Atari Karts

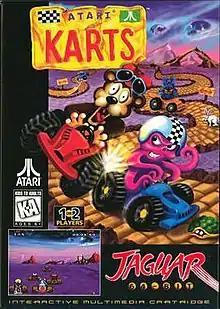
Cover art by Jen Smith

Atari Karts is a kart racing video game developed by Miracle Designs and published by Atari Corporation for the Atari Jaguar in North America on December 22, 1995, and Europe in January 1996. In the game, the players take control of one of several playable characters, each with differing capabilities. One or two players race against computer-controlled characters in four cups consisting of multiple tracks over four difficulty levels. During races, the players can obtain power-ups placed at predetermined points in the tracks and use them to gain an advantage. It plays similarly to "Super Mario Kart" and features Bentley Bear, main protagonist of the arcade game "Crystal Castles" (1983).